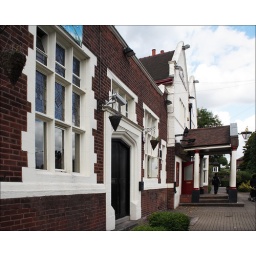
Hare &amp;amp; Hounds pub, built in the 1930s with Tudor style door and window surrounds